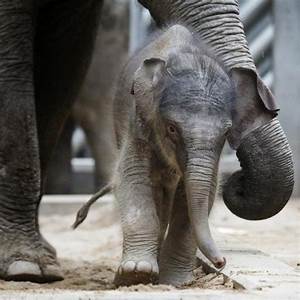
Label: elephant